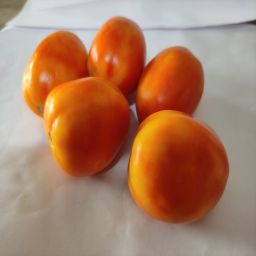
Crop: Tomato
Quality: Ripe